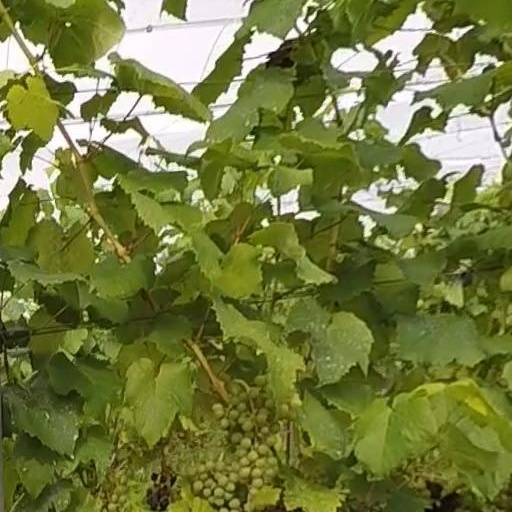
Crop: grape